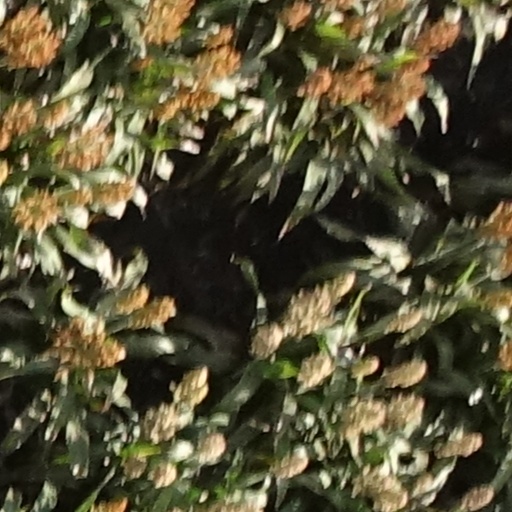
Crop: sorghum